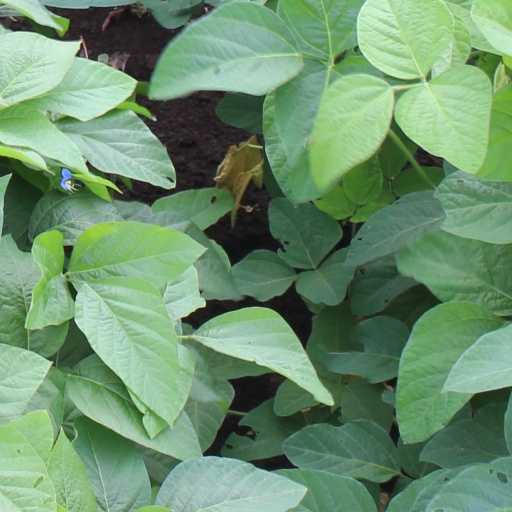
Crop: soybean